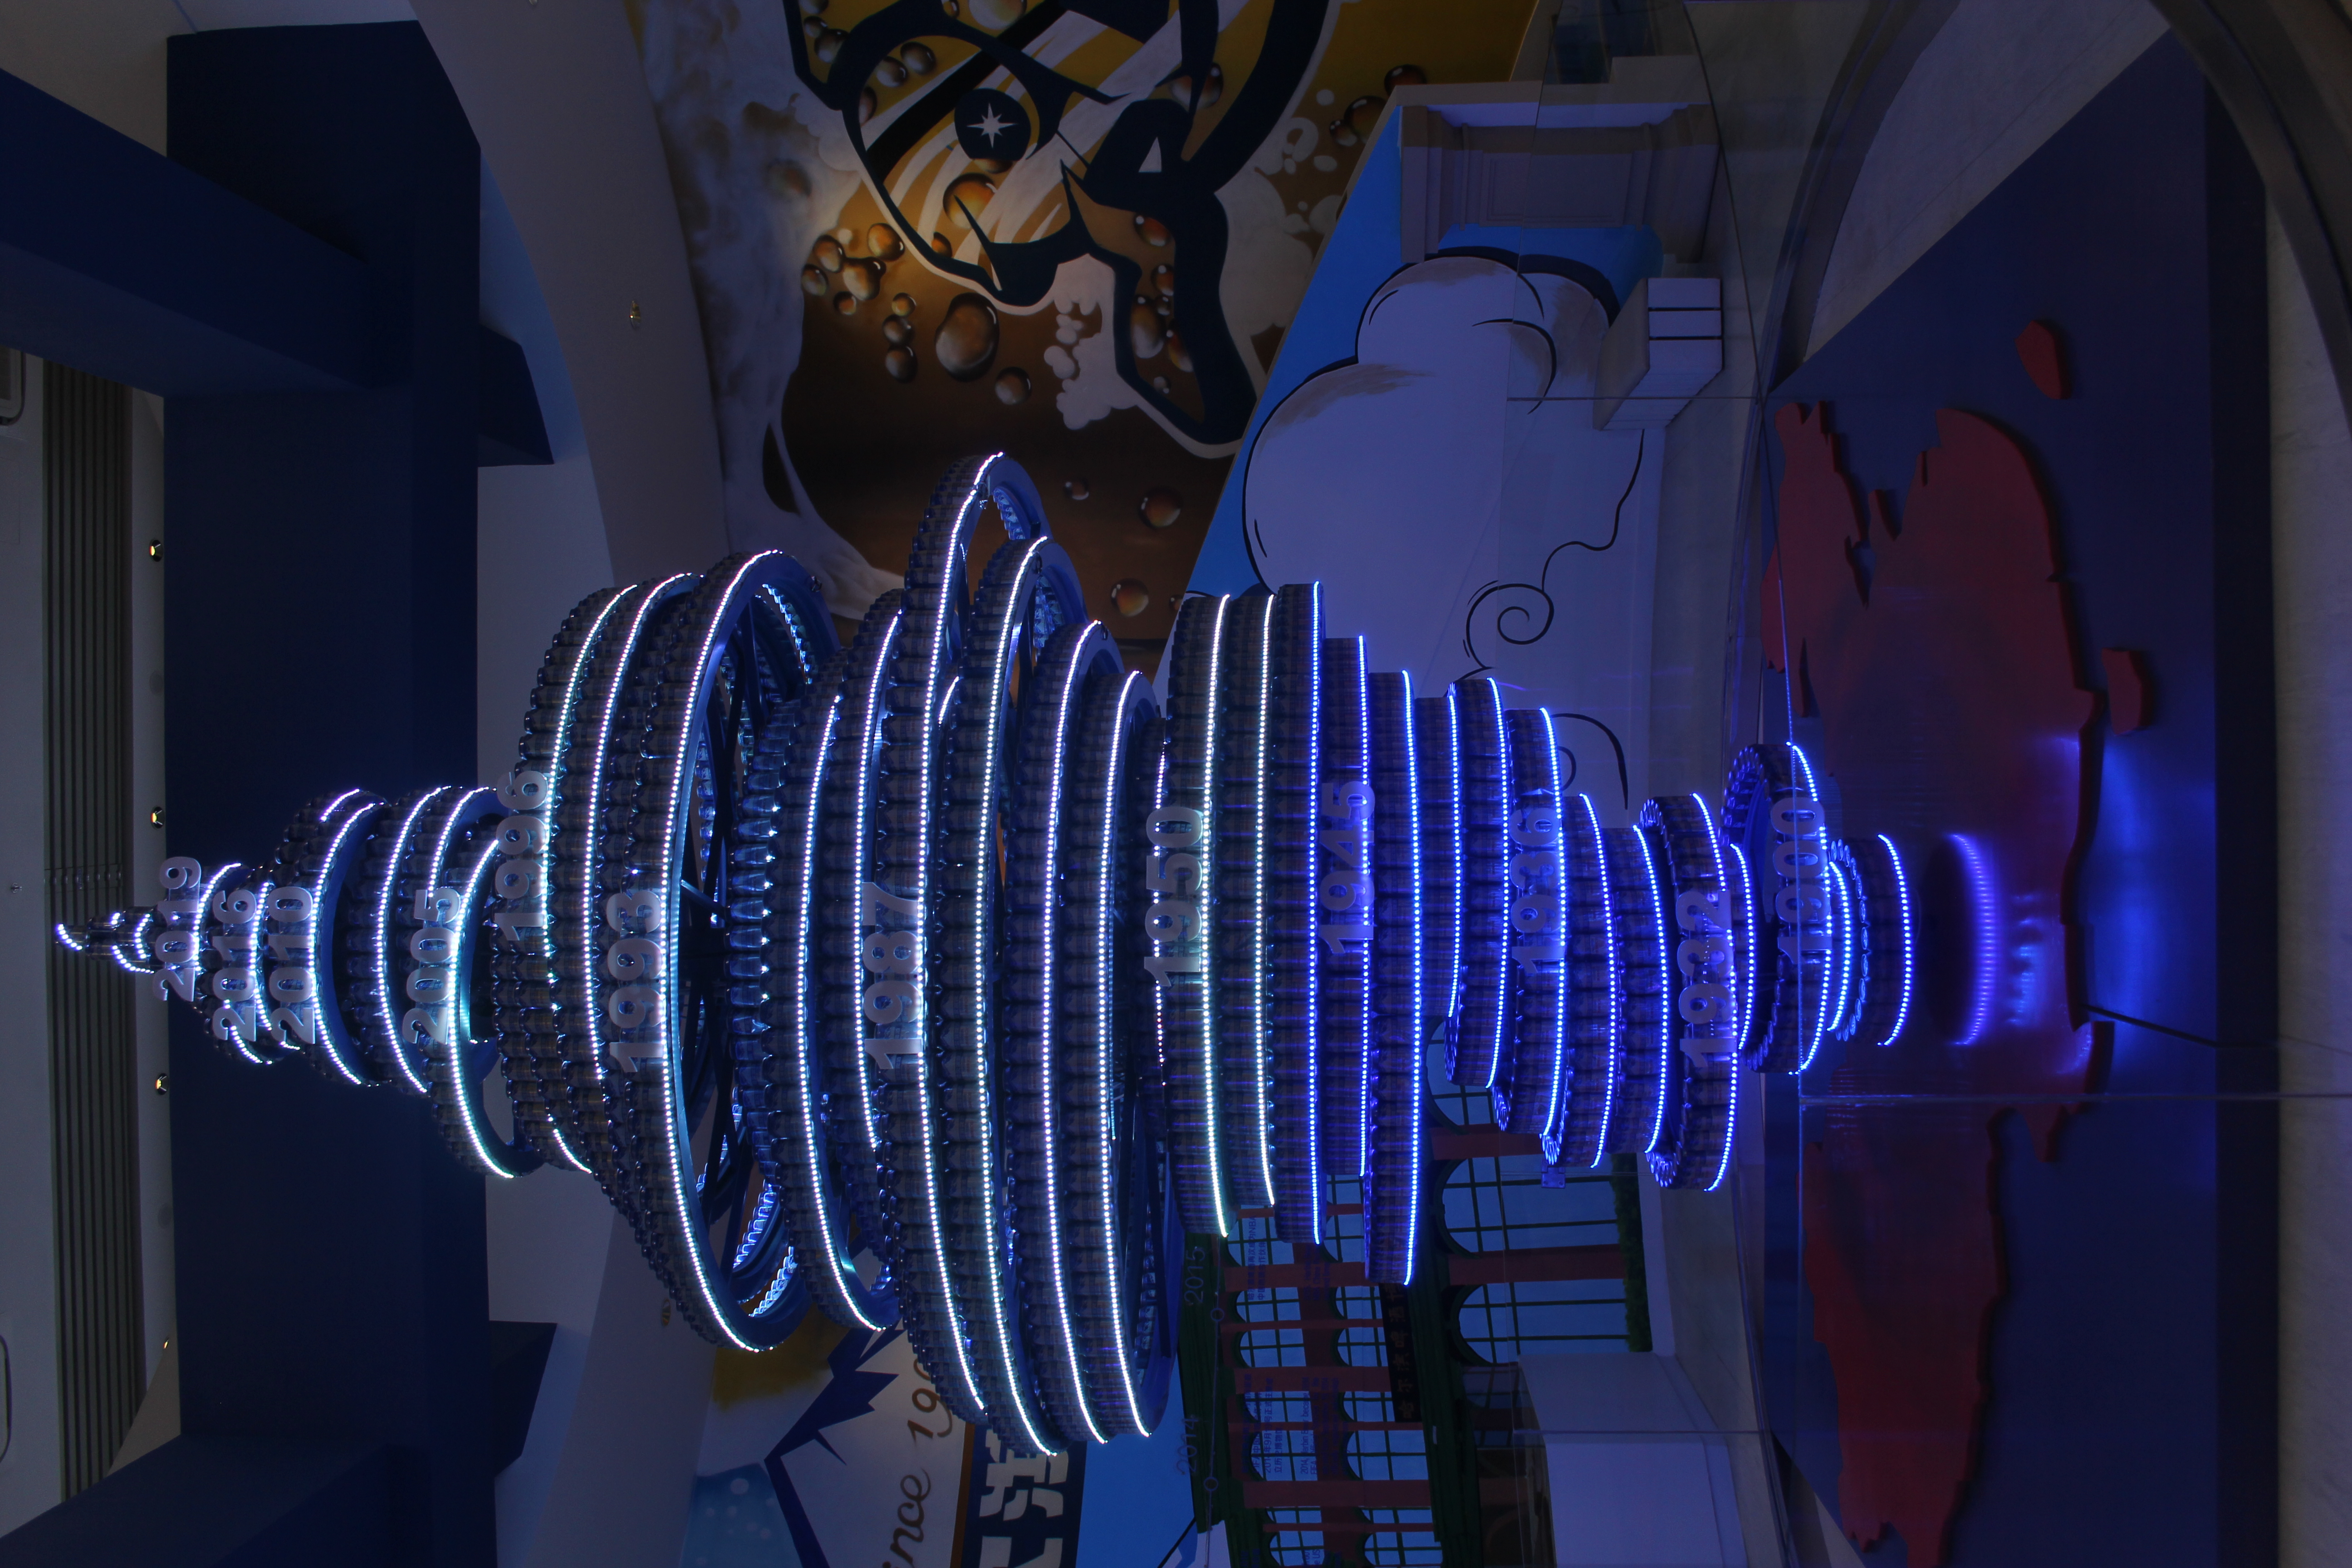
beer, tree, christmas, blue, light, lighting, design, electric blue, glass, electricity, art